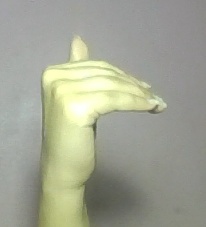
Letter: khaa